Membrane gas separation

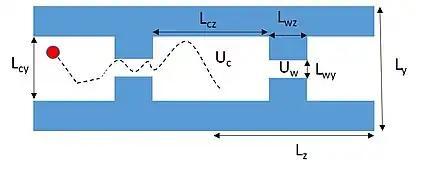
Microscopic model of a nanoporous membrane. The white open area represents the area the molecule can pass through and the dark blue areas represent the membrane walls. The membrane channels consists of cavities and windows. The energy of the molecules in the cavity is U and the energy of a particle in the window is U.

Nanoporous membranes are fundamentally different from polymer-based membranes in that their chemistry is different and that they do not follow the Robeson limit for a variety of reasons. The simplified figure of a nanoporous membrane shows a small portion of an example membrane structure with cavities and windows. The white portion represents the area where the molecule can move and the blue shaded areas represent the walls of the structure. In the engineering of these membranes, the size of the cavity (L x L) and window region (L x L) can be modified so that the desired permeation is achieved. It has been shown that the permeability of a membrane is the production of adsorption and diffusion. In low loading conditions, the adsorption can be computed by the Henry coefficient.